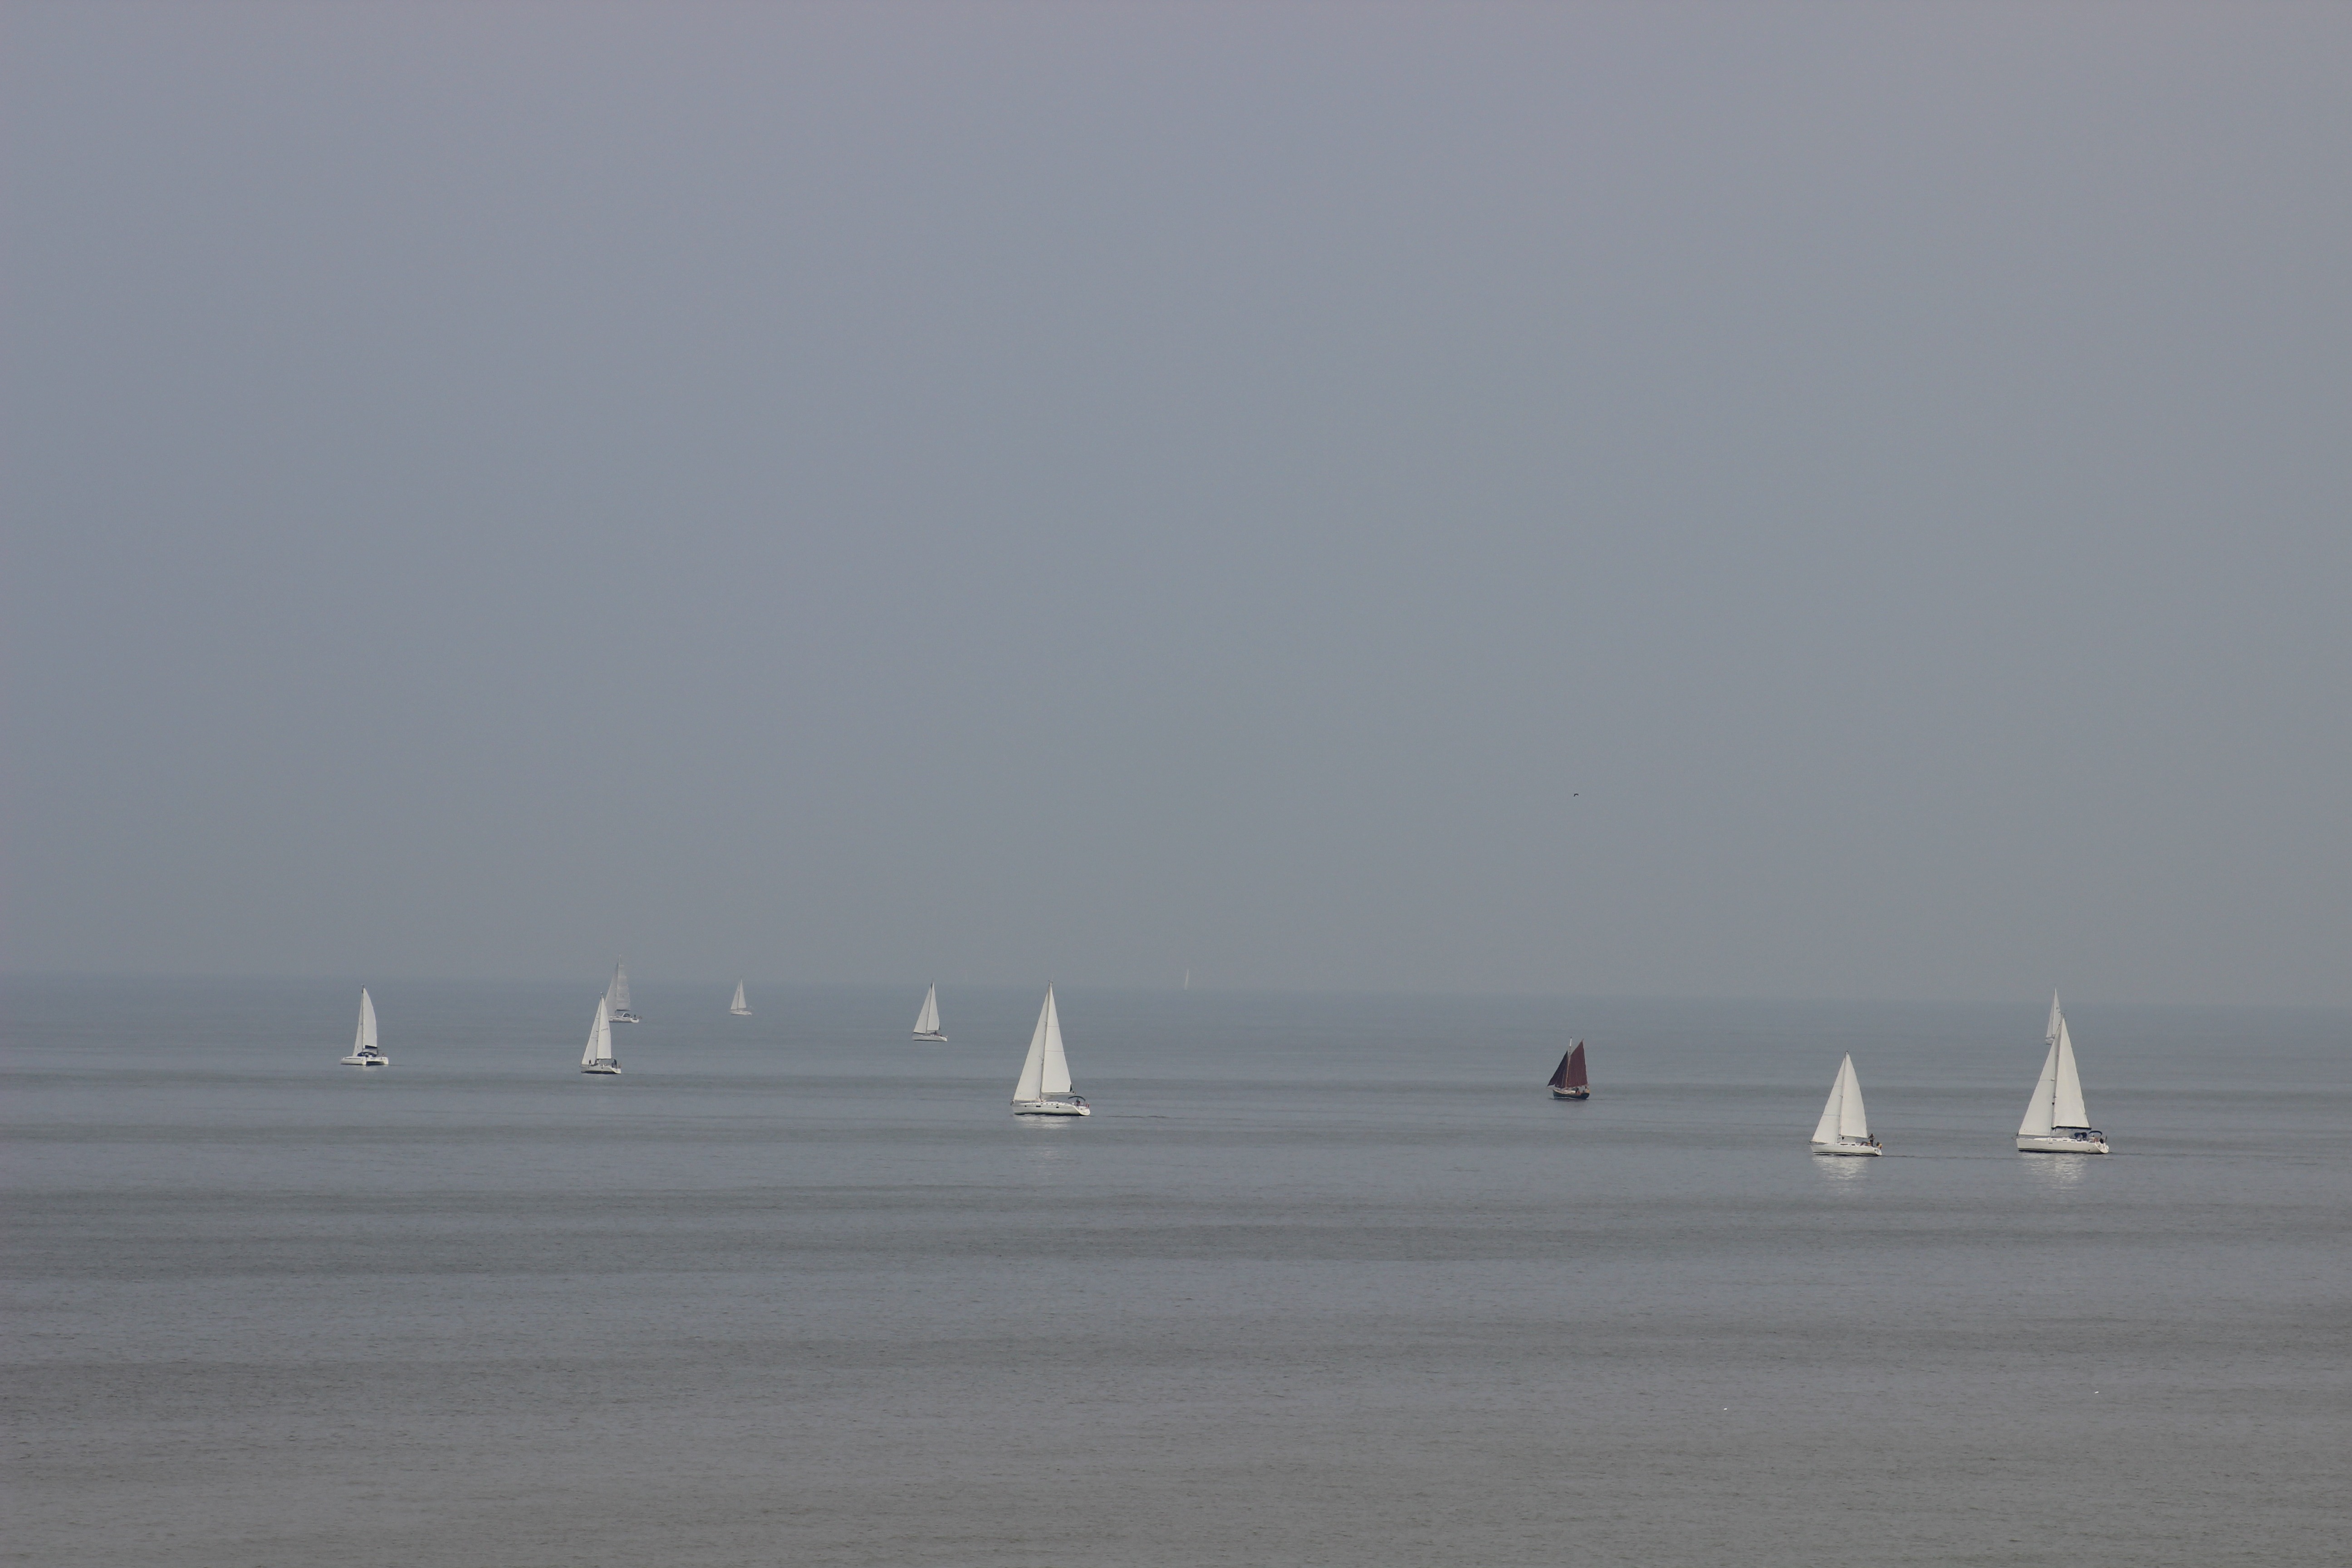
beach, sea, coast, ocean, horizon, fog, mist, boat, shore, wave, lake, wind, vehicle, bay, body of water, boats, sailboats, browse, atmospheric phenomenon, atmosphere of earth